St. Xavier's College, Kolkata

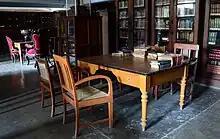
The Goethals library deserves a special mention in the history of the institution.

However, there was a shortage of funds for expansion work in terms of class rooms and to accommodate the Jesuit fathers. So the Rector appealed to the public of Calcutta in newspapers for generous assistance and was responded to with magnanimity by well wishers of the city in 1864. Besides Fr Depelchin and his assistant, Br. Koppes the builder went around personally collecting funds. The present imposing five-storey building was built in an interval of six years, from 1934 to 1940, at a cost of Rs 9 lakhs, which was collected partly from the public of Calcutta, assistance from Belgium, and the huge rental received from the American army that occupied the building during the Second War. Expansion of the college has been a ceaseless effort, with a campus slated to come up in Salt Lake City, Kolkata and a second boys' hostel not far away from the existing one.